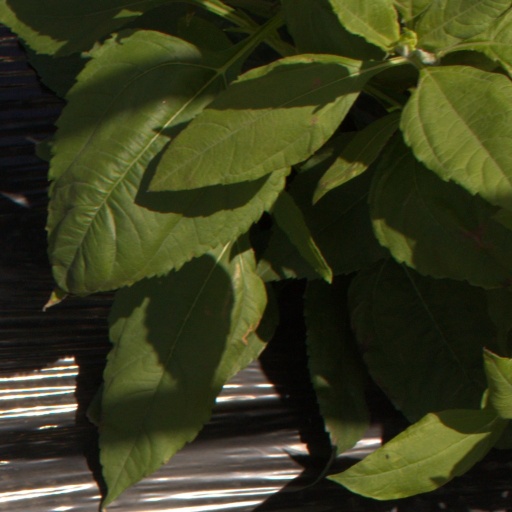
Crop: Jerusalem artichoke